Tom Bloodworth

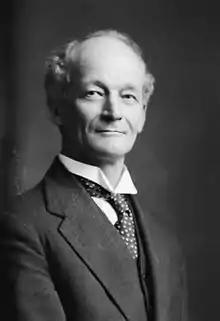

Thomas Bloodworth (10 February 1882 – 11 May 1974) was a New Zealand politician. He was a Member of the Legislative Council and its last Chairman of Committees.